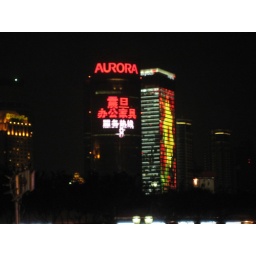
The whole side of this building is one large advertising screen by night, and a normal office block by day